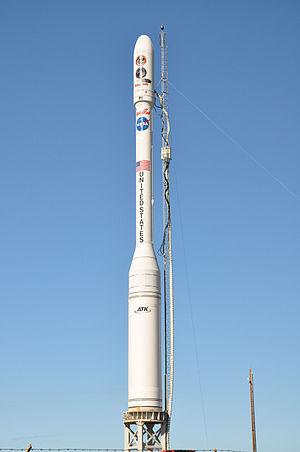
La fusée Taurus est un lanceur à quatre étages construit par Orbital Sciences Corporation. Le lanceur utilise un premier étage issu directement du missile balistique Peacekeeper ou dérivé de celui-ci et les étages de la fusée aéroportée Pegasus d'Orbital. Tous ces étages utilisent du propergol solide de type PBHT et sont réalisés par le spécialiste de la propulsion solide ATK. La fusée Taurus qui se décline en plusieurs versions est capable de placer une charge utile de 1,4 à 1,6 tonnes sur une orbite terrestre basse. Depuis son premier lancement en 1994, trois échecs sont survenus sur dix lancements. Le lanceur a été utilisé pour placer en orbite plusieurs satellites de télédétection commerciaux. Les deux lancements de 2009 et 2011 qui ont été des échecs, devaient placer en orbite OCO et Glory, deux satellites scientifiques d'observation de la Terre de la NASA.